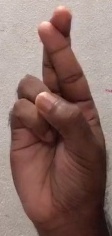
ASL sign: R